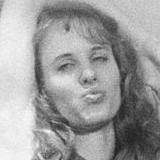
Age: 25